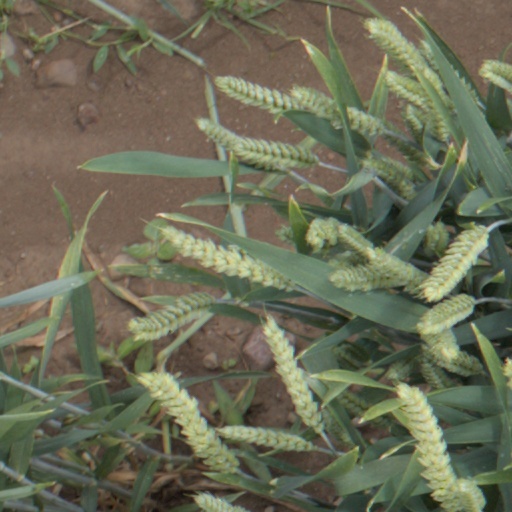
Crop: wheat